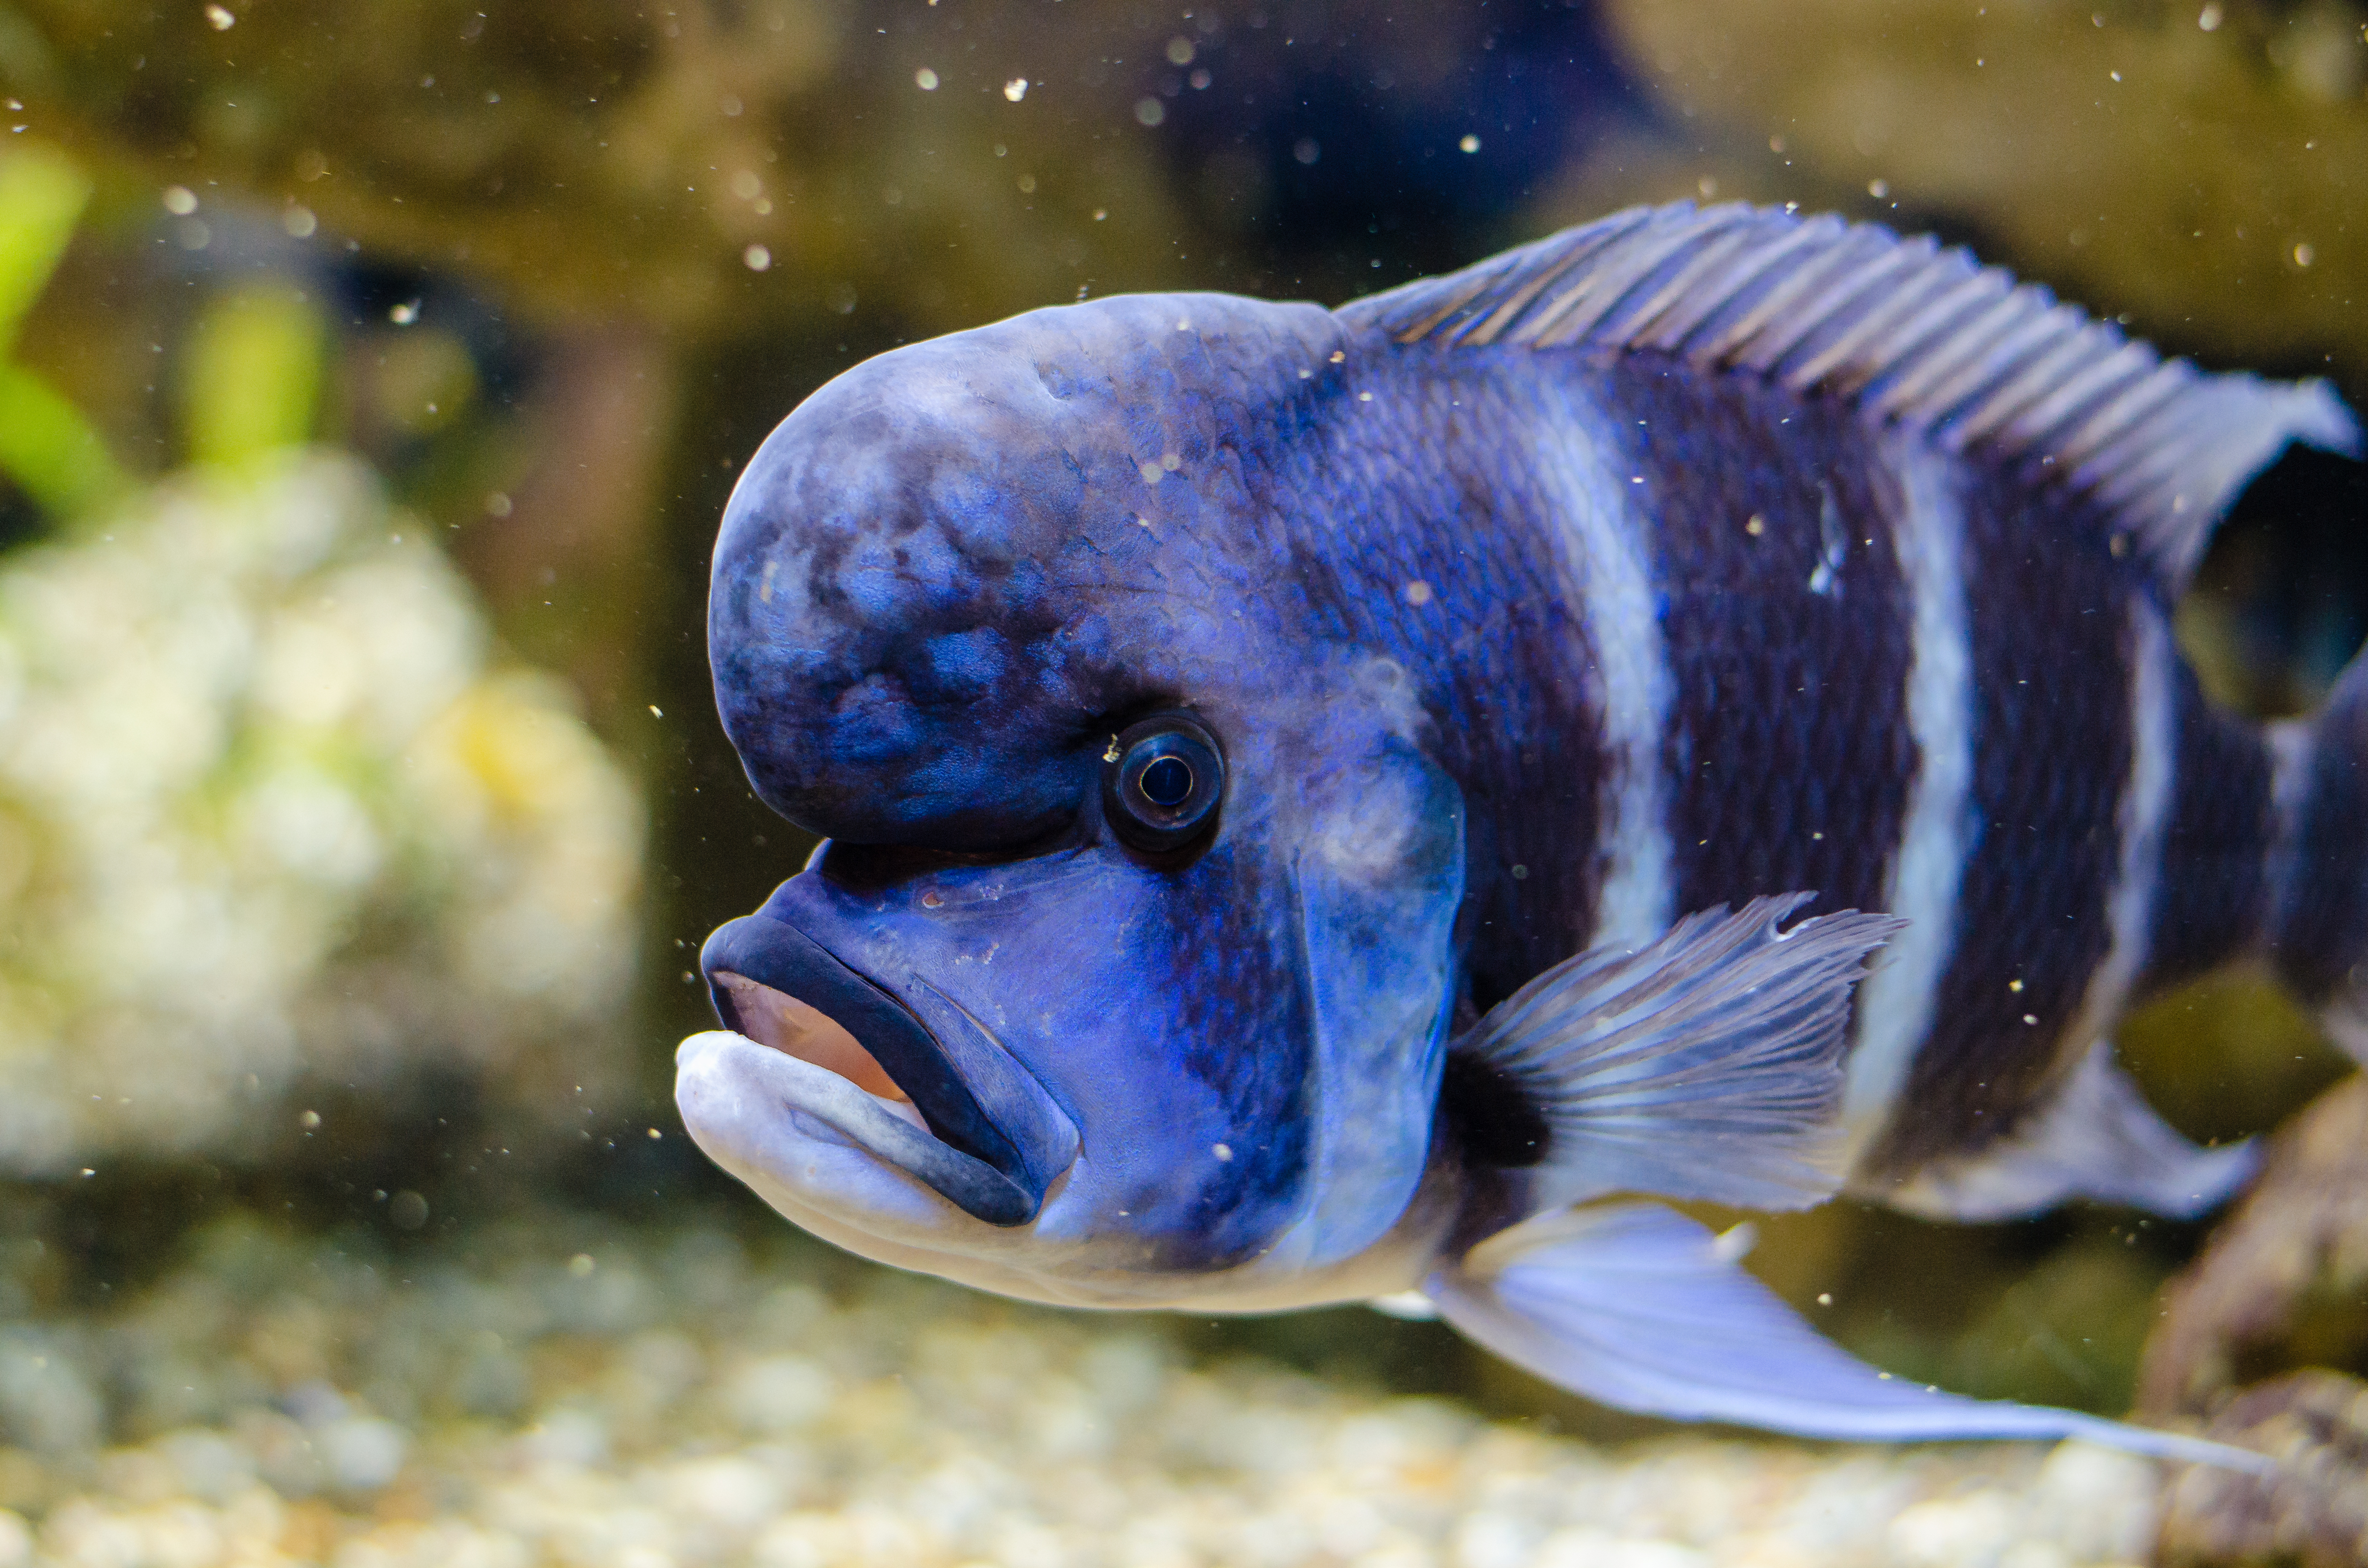
fish, blue, marine biology, fauna, underwater, biology, wildlife, close up, aquarium, organism, reef, macro photography, pomacentridae, pomacanthidae